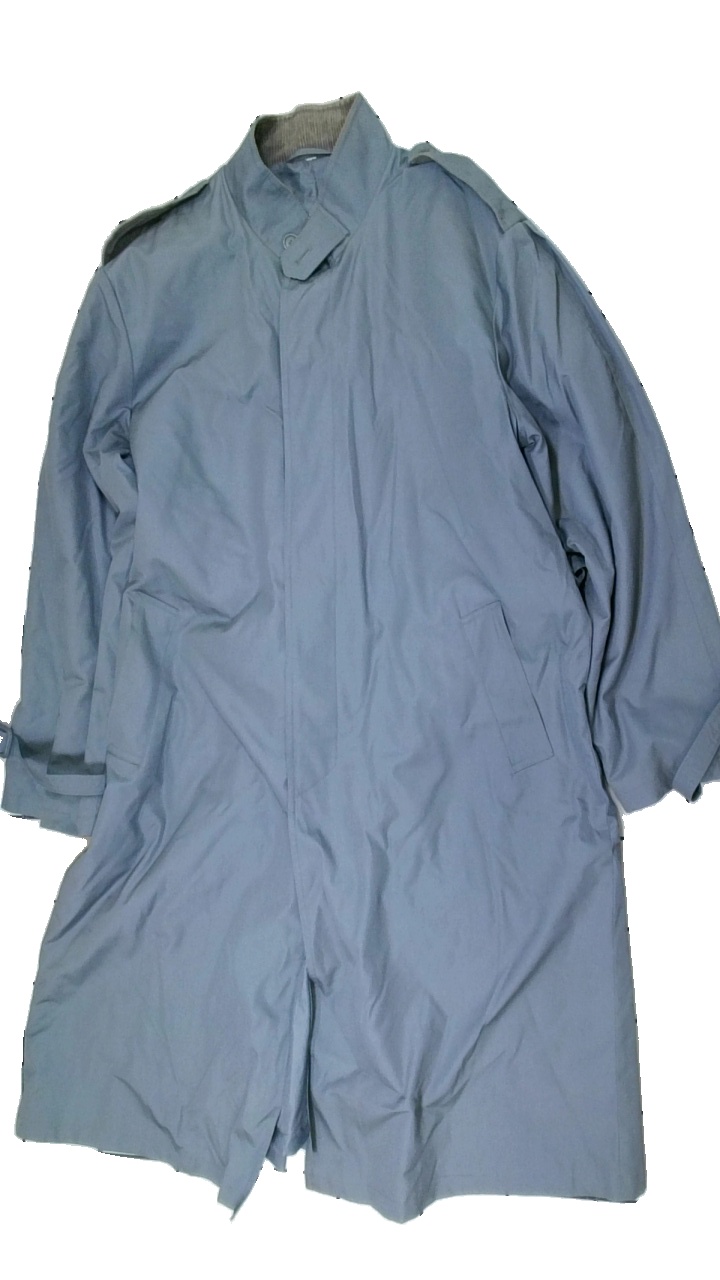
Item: Jacket (Unisex)
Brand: Gulins
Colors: Grey
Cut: Regular
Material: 76% polyester, 24% cotton
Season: Autumn
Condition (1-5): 4
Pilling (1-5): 5
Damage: one button is a little loose
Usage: Reuse
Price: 100-150